Tyler Gibson

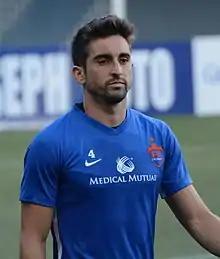
Gibson with FC Cincinnati in 2018

Tyler Gibson (born January 12, 1991) is an American professional soccer player who plays as a midfielder for USL Championship club Oakland Roots.